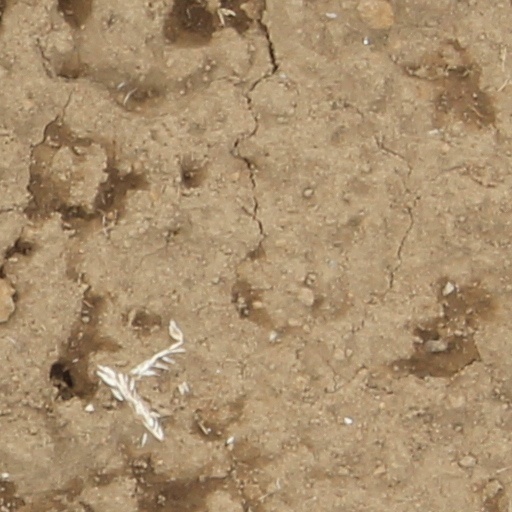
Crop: wheat